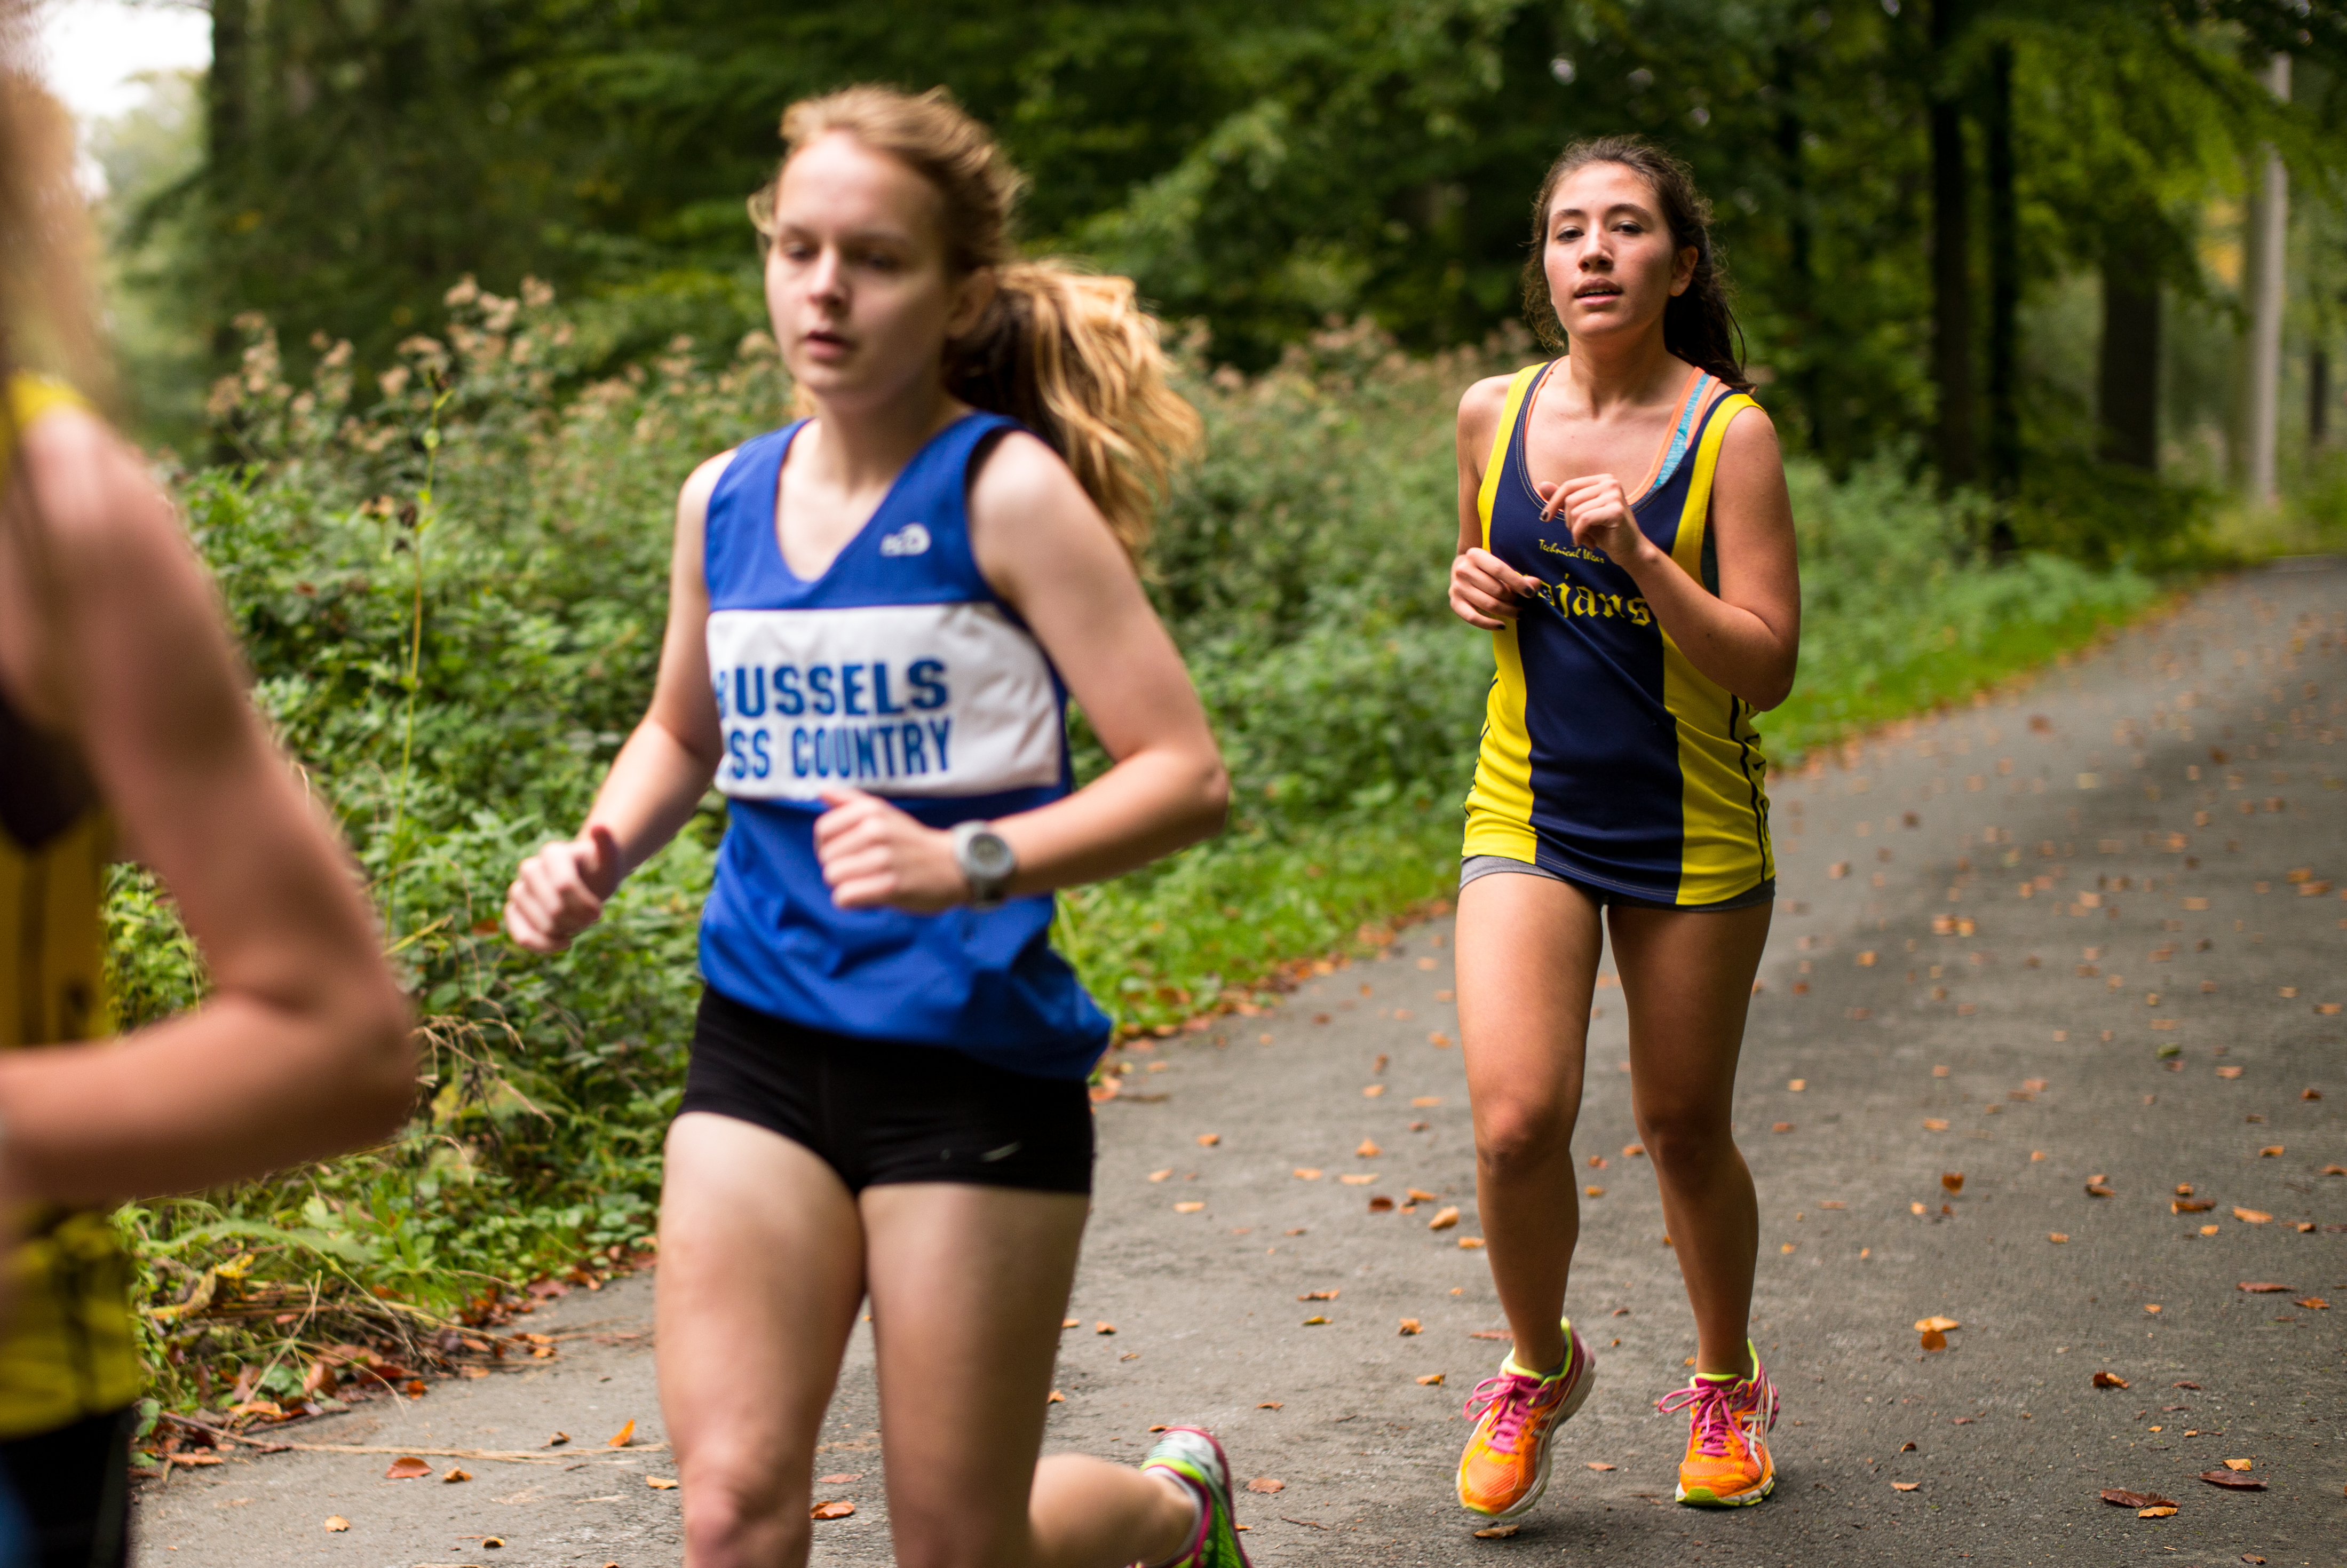
person, running, country, photo, recreation, portrait, high, jogging, cross, belgium, race, hague, netherlands, international, girls, brussels, marathon, m, american, team, sports, 50, school, runners, endurance, junior, leica, 240, summilux, varsity, athletics, athletes, meet, xc, physical exercise, outdoor recreation, human action, individual sports, endurance sports, ultramarathon, duathlon, long distance running, cross country running, half marathon